Nizamabad, Telangana

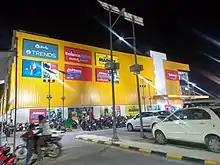
Reliance Retail Mall

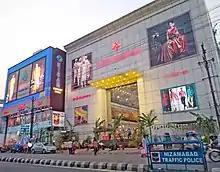
Shopping Malls on RP Road

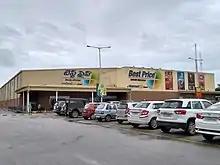
A Walmart store in Nizamabad

The economy of the city is largely based on industries and private businesses which are both under government and public sector. For most families the main source of income is either government jobs or family citizens working in Gulf countries. After the bifurcation of Andhra Pradesh and Telangana, with an initiative to develop the backward districts the state government has set up industrial parks in rural areas such as Sarangpur and Nehru Nagar.